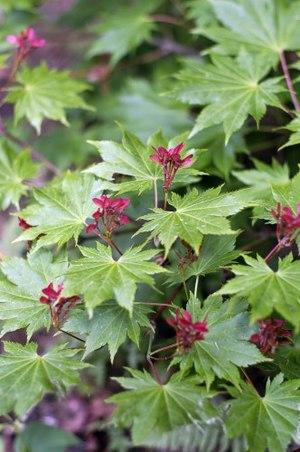
L'Acer shirasawanum est un érable japonais originaire des montagnes de Honshu et Shikoku appartenant à la section Palmata de la classification des érables.